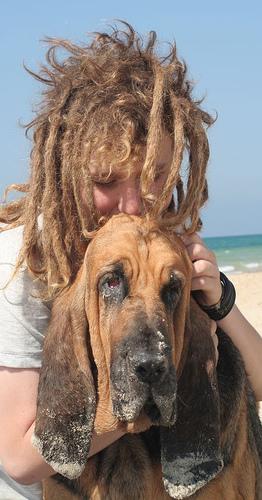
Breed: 207-n000044-bloodhound